Ince Minaret Madrasa

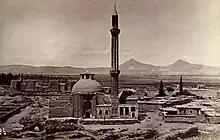
A view of the İnce Minareli Medrese from the citadel of Konya in 1884 (image from a photo collection originally published in 1901).

The Ince Minaret Medrese's name refers to the structure's original extremely tall minaret, which once possessed two balconies. In 1901, however, the minaret was partially destroyed by a lightning strike. The lightning strike caused the minaret to fall on the complex's mosque, which destroyed its dome and resulted in subsequent repairs using concrete and glass. The minaret is located near the gateway of the dome. The base of the minaret is square shaped and built out of brick. As the base goes upward, the square shape gives way to a cylindrical form. Glazed bricks are strategically placed a slight distance apart in a cylindrical geometric pattern, generating an illusion of free-hanging materials. In addition, green tiles as well as geometric motifs decorate the outer portion of the minaret, creating a distinct Seljuk style of architecture and artwork. It was common practice for Seljuk buildings to be lined in glazed brick and ornamented with a decorative style.